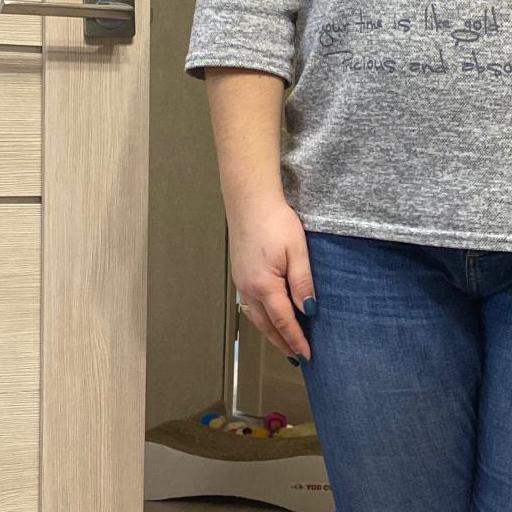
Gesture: no_gesture